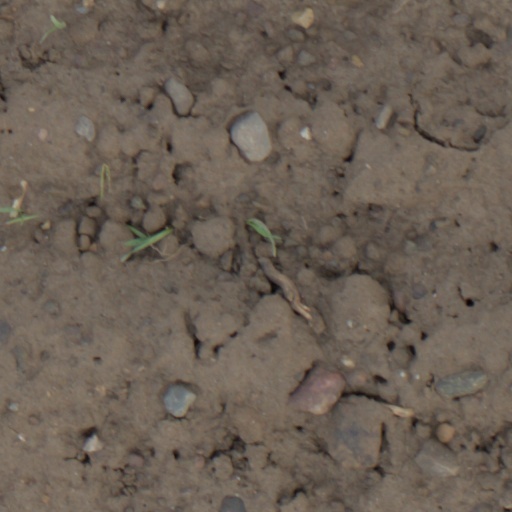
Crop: wheat